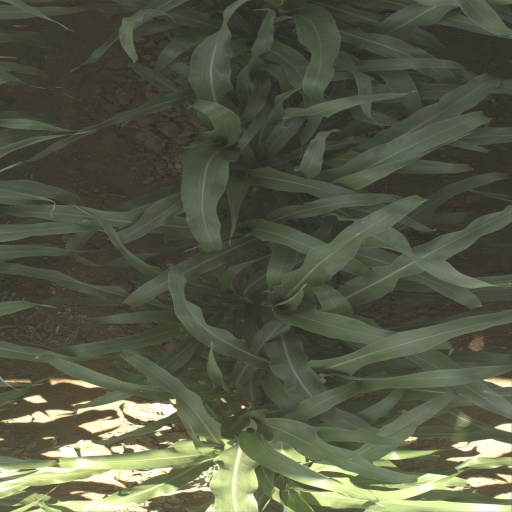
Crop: sorghum